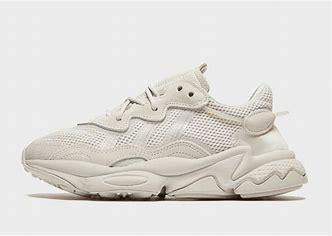
Brand: adidas
Model: originals Adidas Originals Ozweego